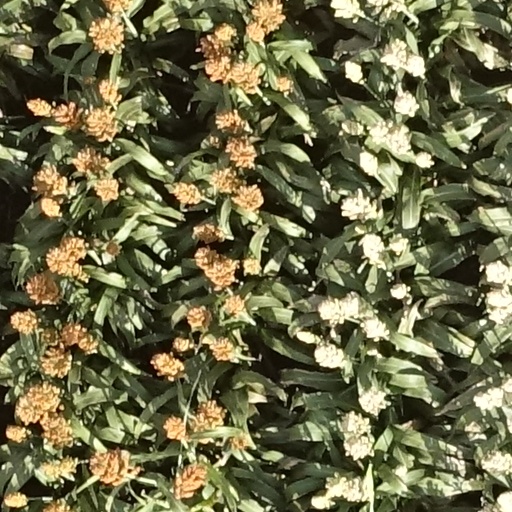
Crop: sorghum